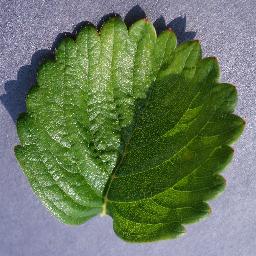
Label: Strawberry___healthy